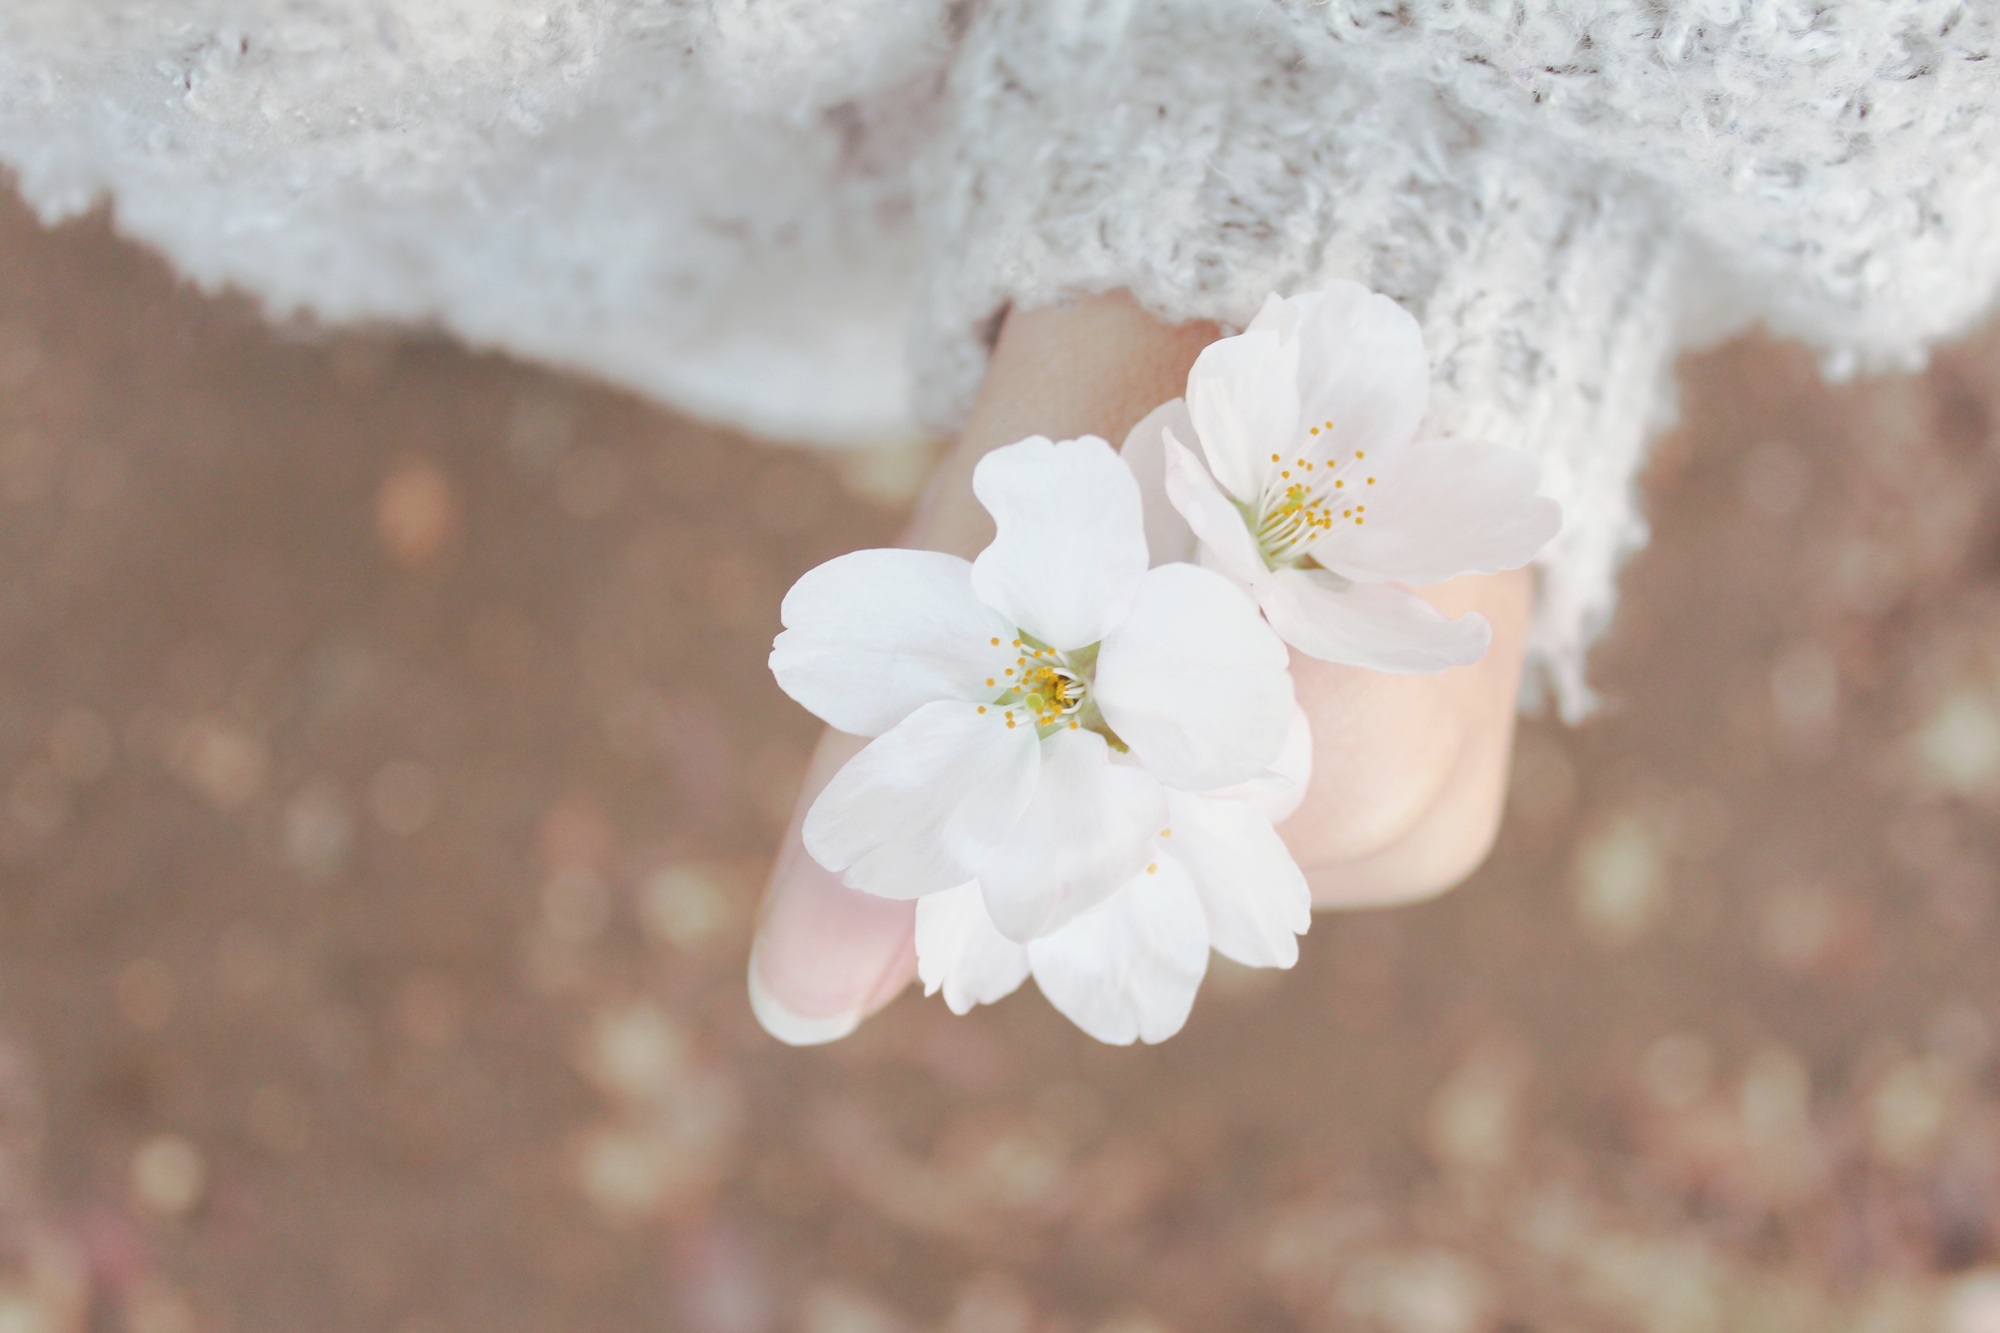
nature, branch, blossom, plant, white, photography, flower, petal, love, spring, pink, flora, cherry blossom, flowers, close up, sakura, crush, spring flowers, macro photography, cherry flowers